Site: brandenburg
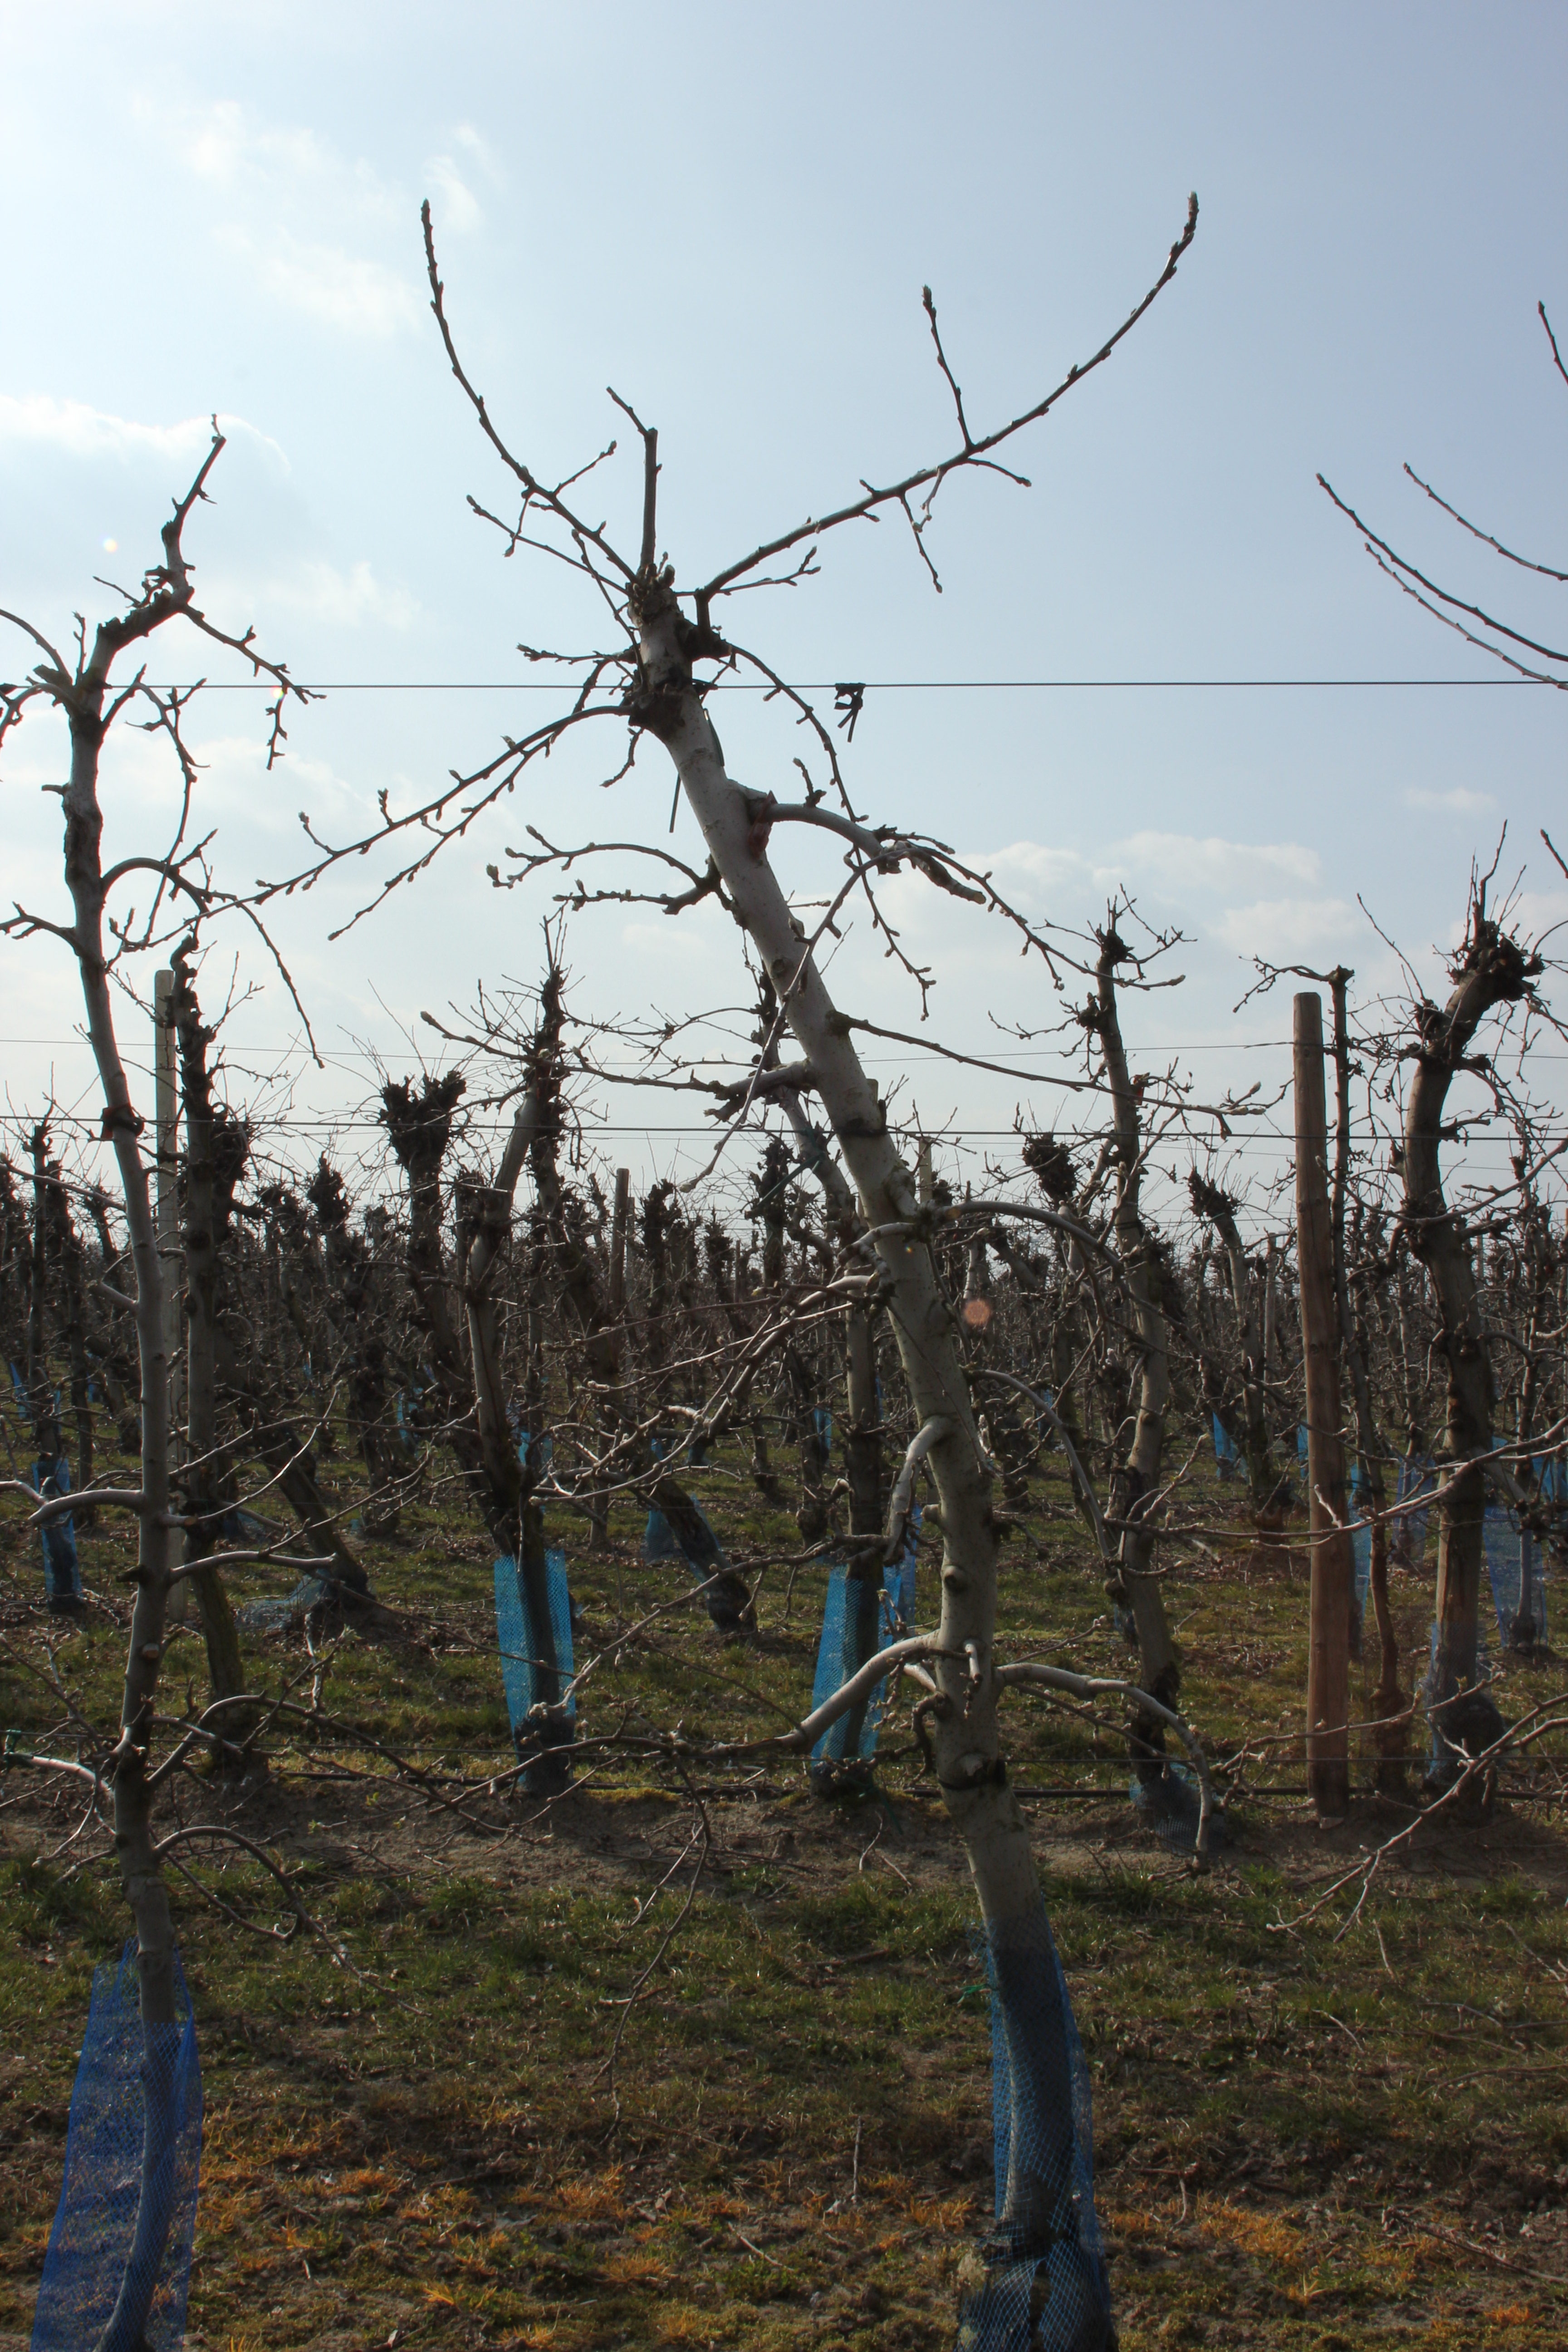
Growth stage (BBCH 03): Bud development